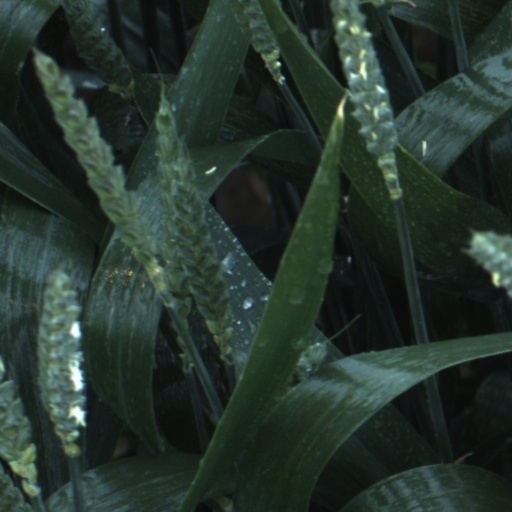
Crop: wheat